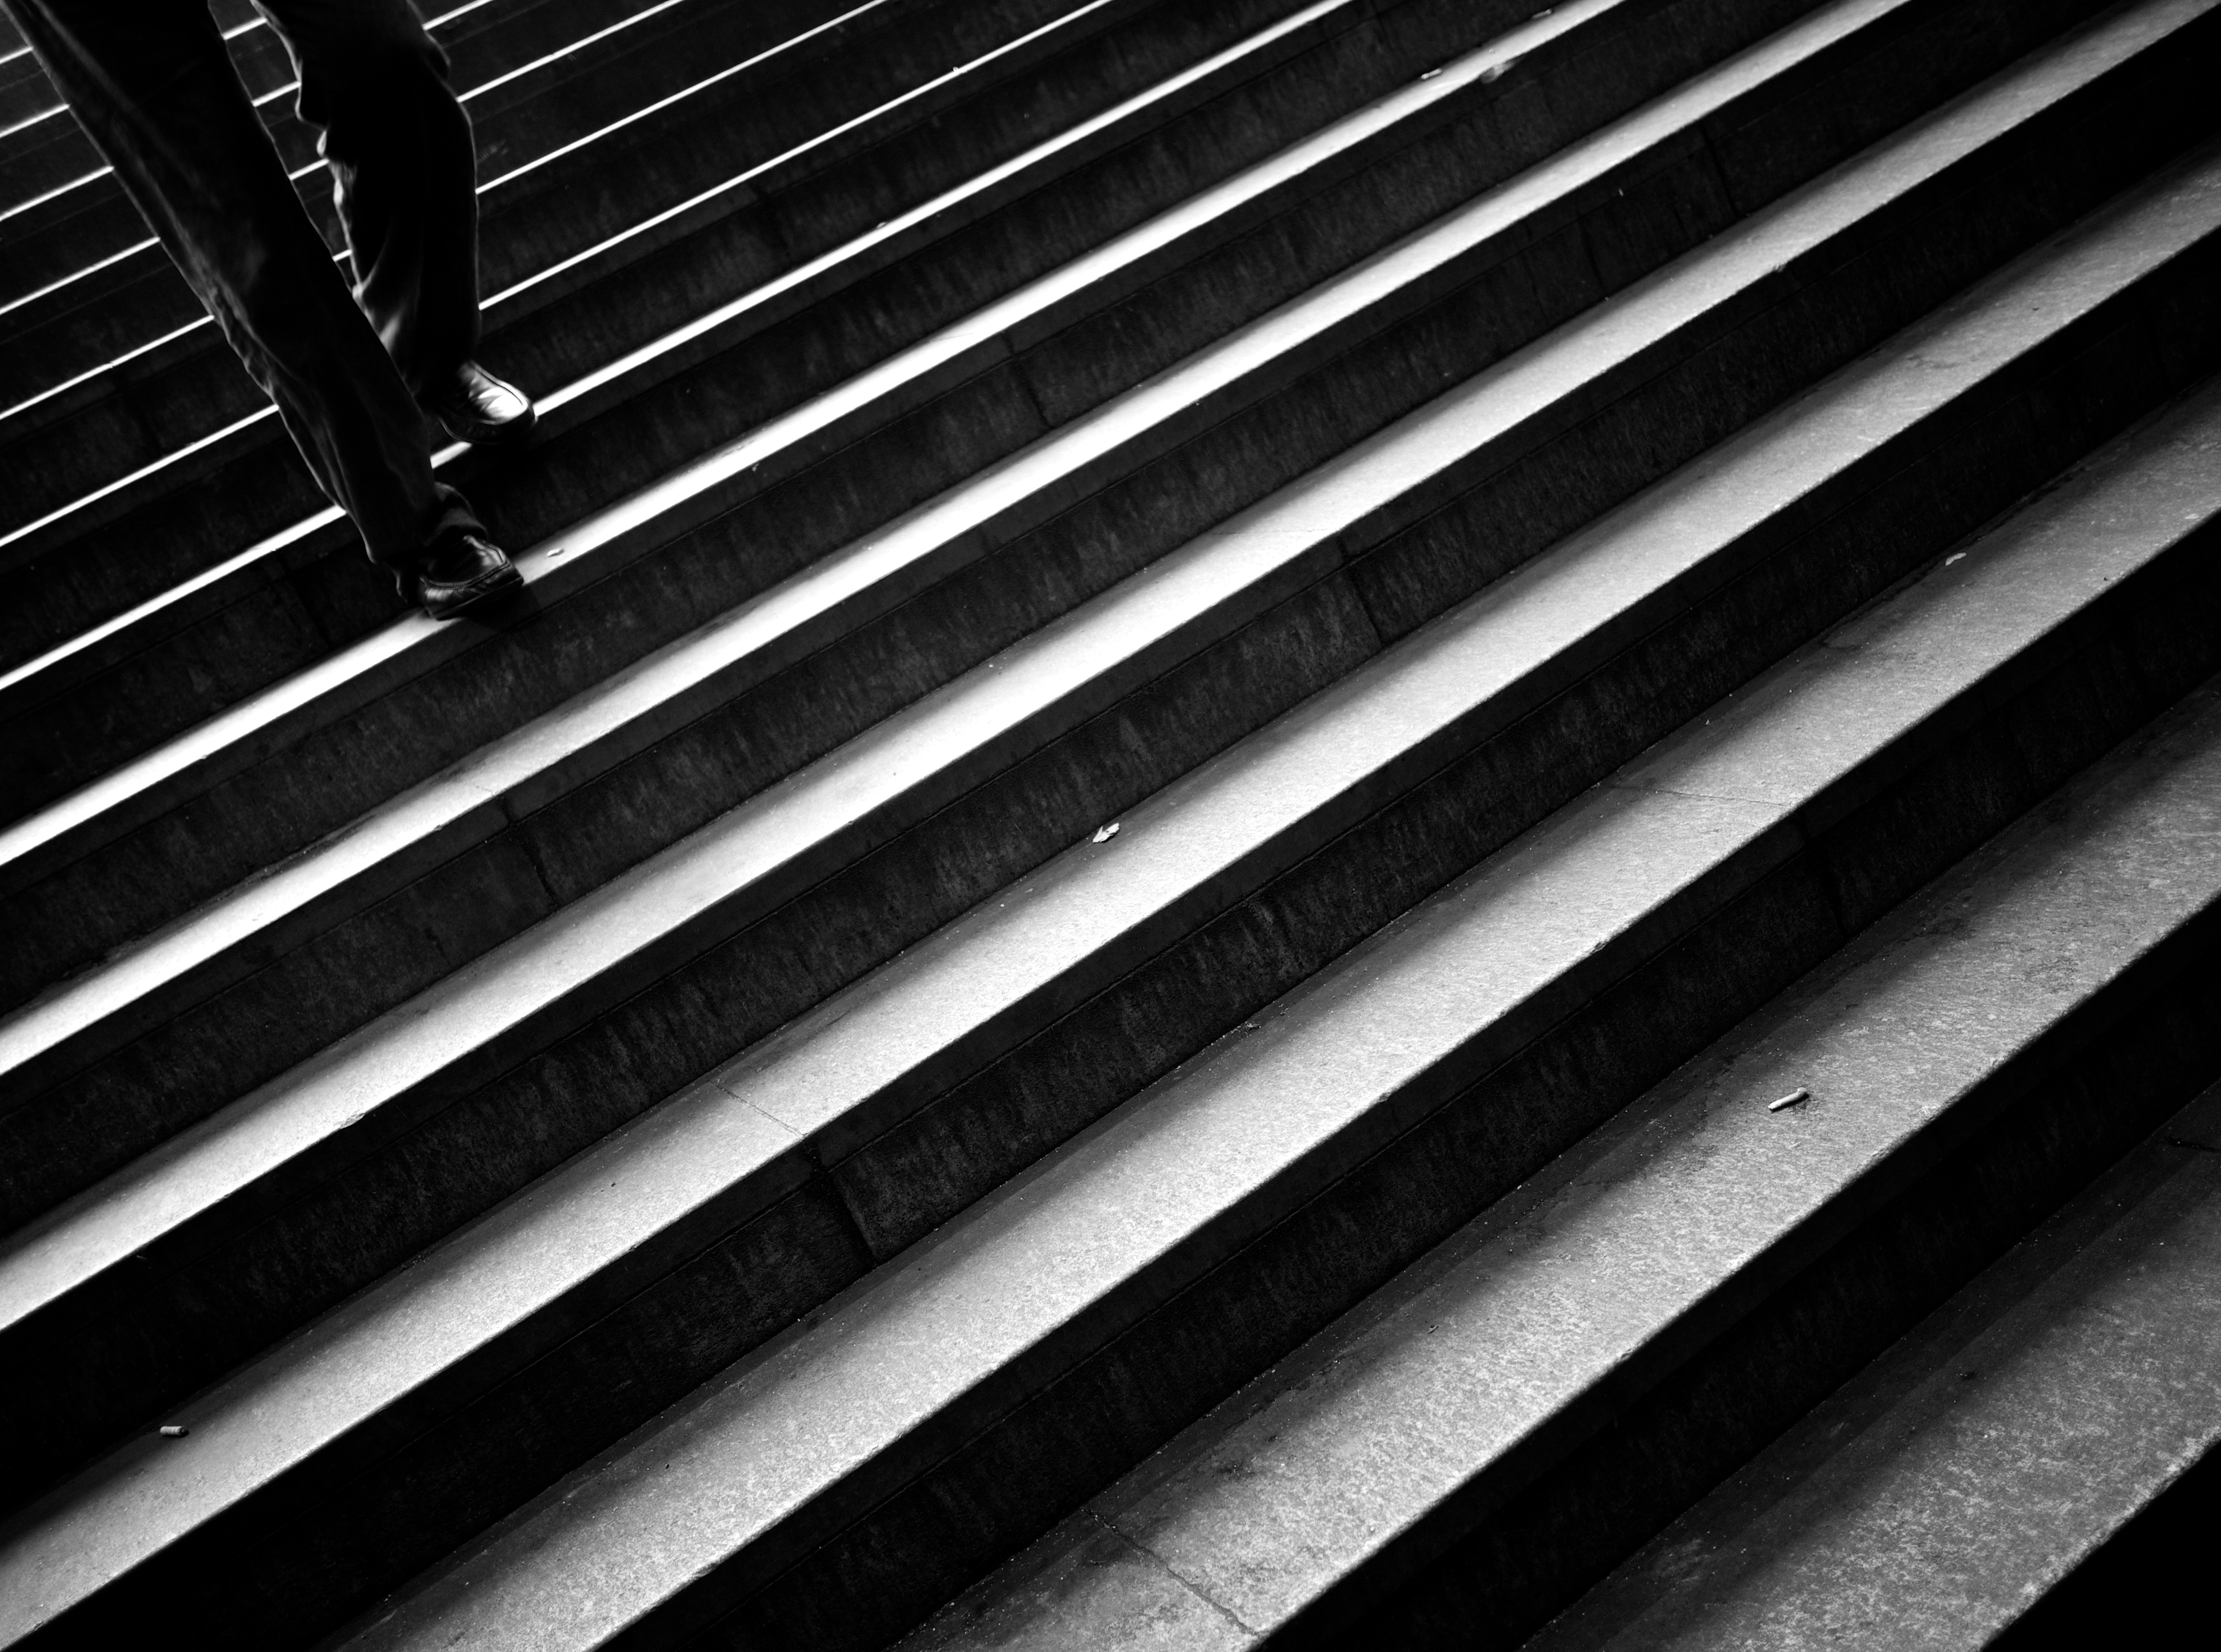
wing, light, black and white, white, street, photography, ebook, line, training, darkness, black, monochrome, material, close up, streetphotography, flickr, thomas, video, symmetry, olympus, omd, fuji, shape, leica, monochrom, leuthard, hcb, thomasleuthard, monochrome photography, automotive exterior